Joanna Helm

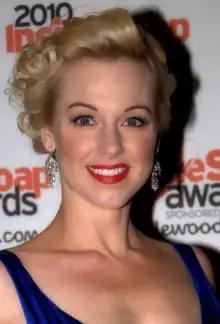
Sarah Manners was cast as Joanna.

22 years after she left "Doctors", Drama began re-airing classic episodes of the soap. She reflected on her time on "Doctors" via Instagram, where she wrote: "I was utterly thrilled to have been cast as Joanna Helm, the dizzy receptionist! It's back on the TV right now, being shown on the Drama channel [...] so many fond memories of my time on that show. And grateful to Mal Young and the casting department at the BBC for the opportunity."